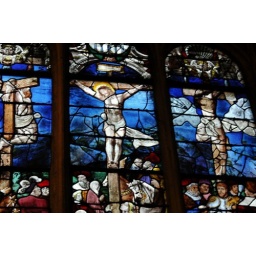
detail of one of the stained glass window in Eglise St. Pierre